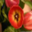
Label: tulip